Sobotín

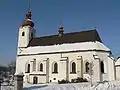
Church of Saint Lawrence

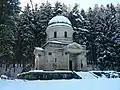
Klein family mausoleum

Historic landmarks of Sobotín are the Klein family mausoleum and the Sobotín Castle. The mausoleum, built in 1885, was inspired by the work of the Italian Renaissance architect Andrea Palladio. The castle was built after 1844 and adjacent lands were transformed into a nature park in which exotic trees were planted. Today the castle serves as a hotel.